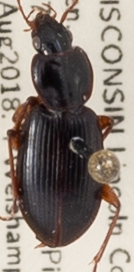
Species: Synuchus impunctatus
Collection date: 2018-08-14
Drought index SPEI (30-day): -0.03
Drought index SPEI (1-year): -0.3
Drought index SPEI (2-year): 1.106